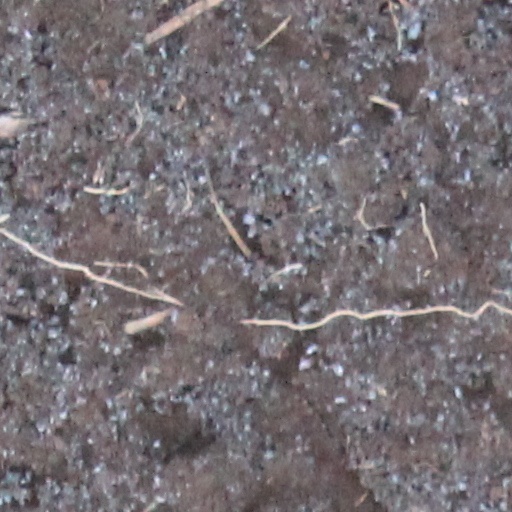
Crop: wheat